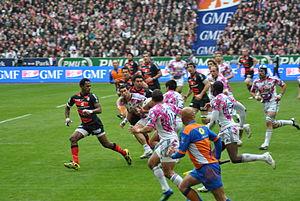
Top14 Stade français contre Stade toulousain le 30 mars 2012